Seawind Ocean Technology

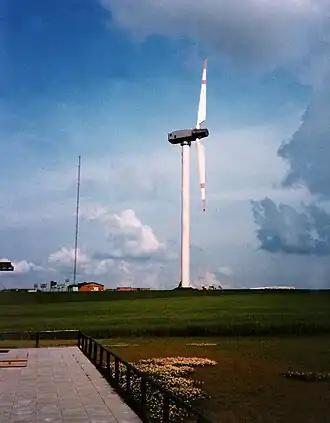

In 1978, Glidden Doman was hired by Hamilton Standard (now a United Technologies Corporation company) to design wind turbines. In 1982, Hamilton Standard installed the WTS-4, a 4.2 MW two-bladed wind turbine with a teetering hub, soft steel tower, and pitch power control in Medecine Bow, Wyoming. In 1983, the Karlskronavarvet shipyard installed the WTS-3, a 3 MW two-bladed, downwind design wind turbine in Maglarp, Sweden. The WTS-3 design, which was developed in cooperation with US based Hamilton Standard, also featured a soft steel tower that has become the standard for multi-MW wind turbines.